JS Kabylie

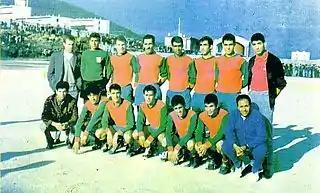
The Jeunesse Sportive de Kabylie team during the 1967–68 season. From left to right : Standing Terzi - Sedkaoui - Terzi - Haouchine - Karamani - Djezzar - Aït Amar - Berkani Sat Rafaï (c) - Derridj - Derdar - Kouffi - Kolli - Ouahabi - Benfadah (player-coach)

It was not until 10 years after the dissolution of the Rapid Club de Tizi-Ouzou that there was talk of the creation of an "indigenous" football club in the city of Tizi Ouzou, following the installation of Master Sidi Saïd Hanafi, criminal lawyer, on Saint-Eustache Street in 1942. His meeting with some nationalist personalities who gathered at the bookseller Keddache Youcef, made it possible to relaunch the project of creation of a sports society, called Association Sportive de Kabylie (ASK) representing the whole region, replacing the former "Rapid" society which had lacked the support of its leaders. The idea began to take shape and Sidi Saïd Hanafi was given the task of initiating the procedure for creating the sports company by preparing the statutes and compiling an approval file. Former "Rapid" and OTO players were approached to be part of the new company, but following the death of Sidi Hanafi in July 1943, the project fell apart and stopped.